History of Solomon Islands

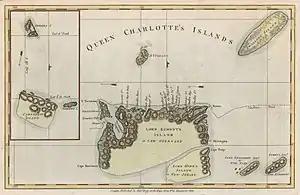
Map of Queen Charlotte's Islands (Santa Cruz Islands) in the Solomon Islands. From George William Anderson’s "A New, Authentic and Complete Collection of Voyages Around the World, Undertaken and Performed by Royal Authority"(London, 1784)

Ships of the Spanish explorer Álvaro de Mendaña de Neira first sighted Santa Isabel island on 7 February 1568. Finding signs of alluvial gold on Guadalcanal, Mendaña believed he had found the source of King Solomon's wealth, and consequently named the islands "The Islands of Solomon".